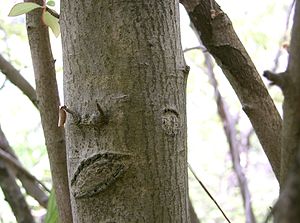
Håret glansmispel / Galleri
Bark.
Håret glansmispel er et løvfældende træ eller en stor busk med en opret, åben vækst. Ældre planter får ofte mere udbredte, næsten vandrette hovedgrene med overhængende sidegrene.